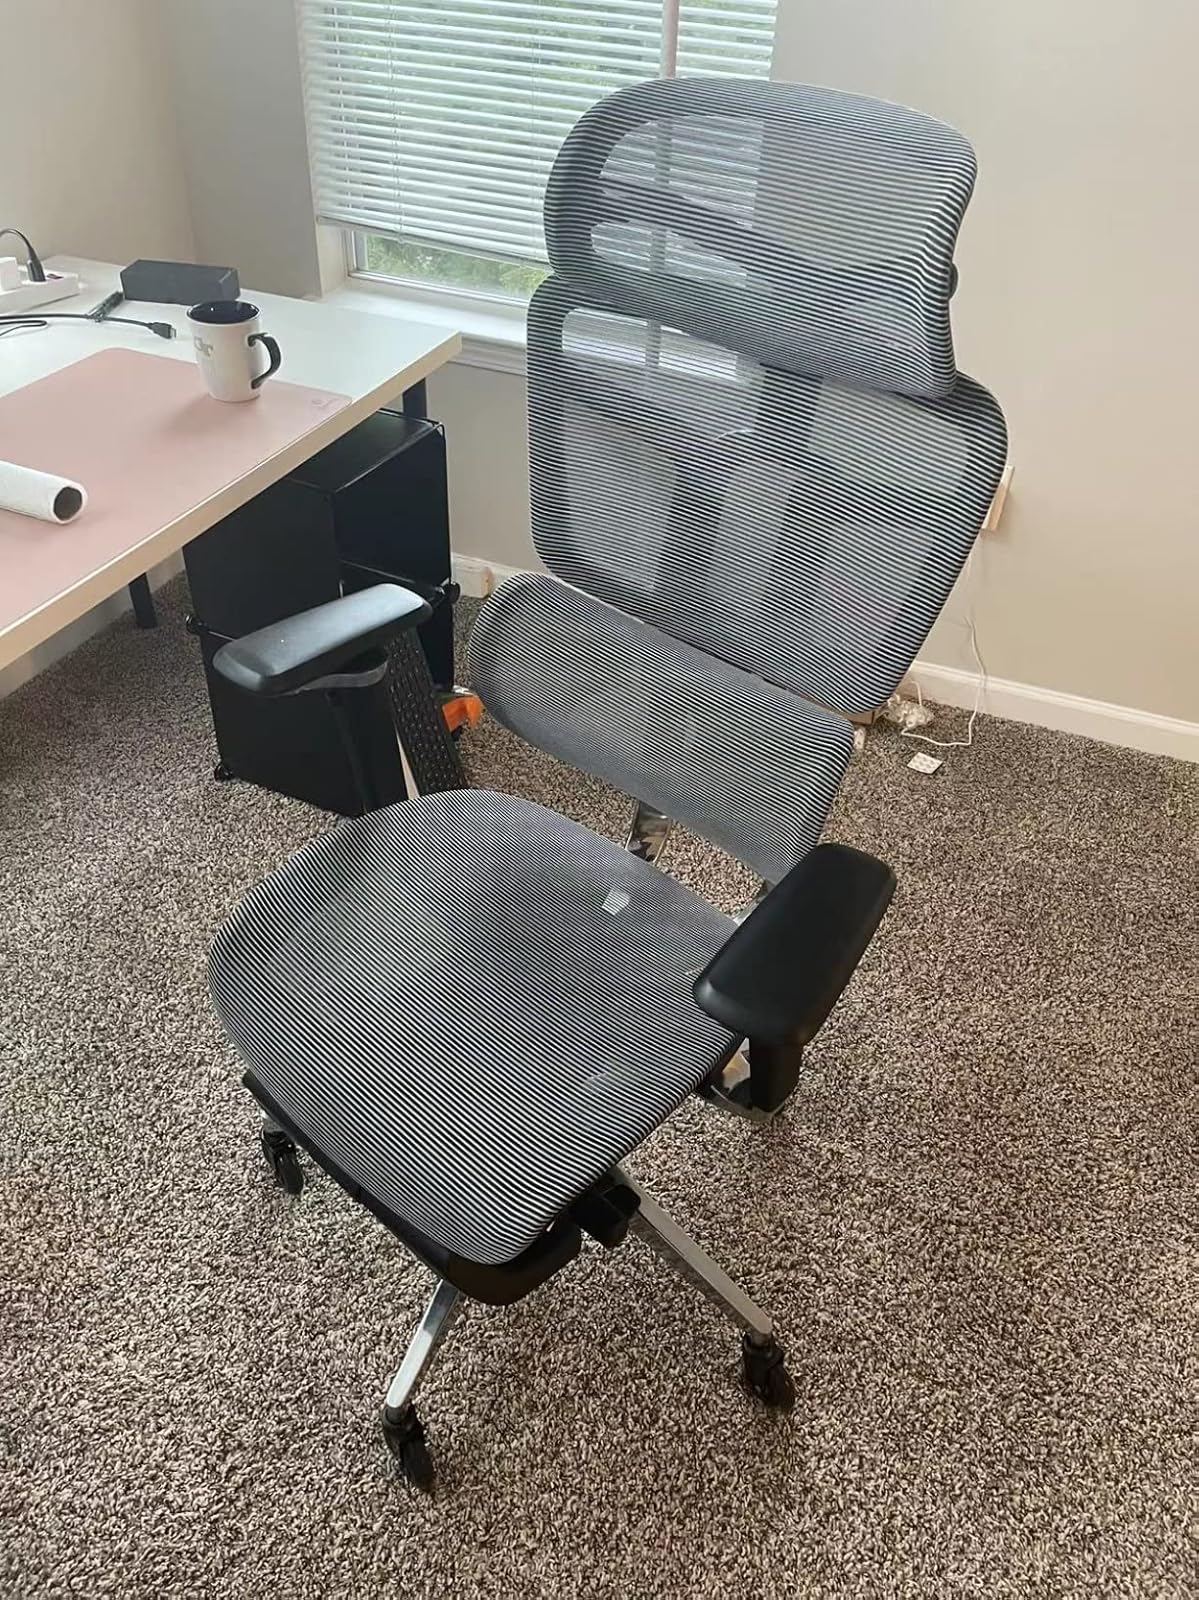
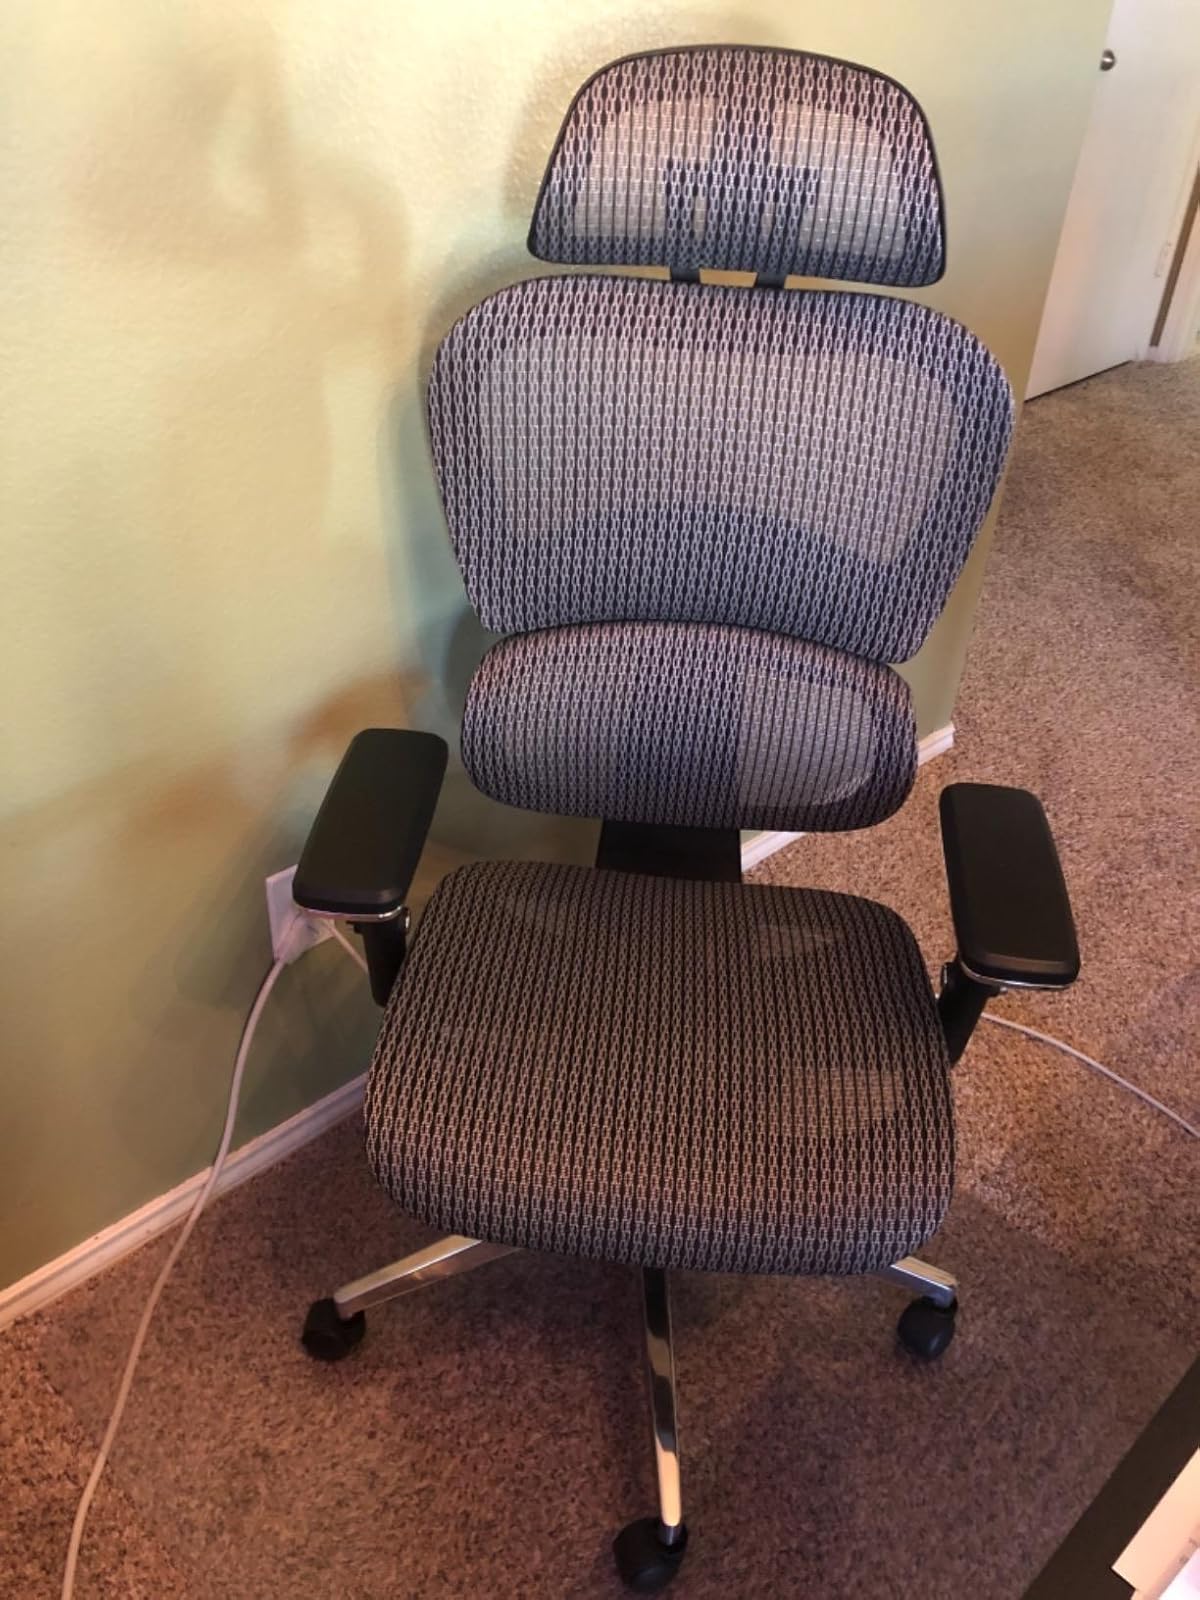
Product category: items_chair
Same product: no